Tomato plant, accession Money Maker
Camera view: vertical (180 deg); turntable rotation: 240 degrees
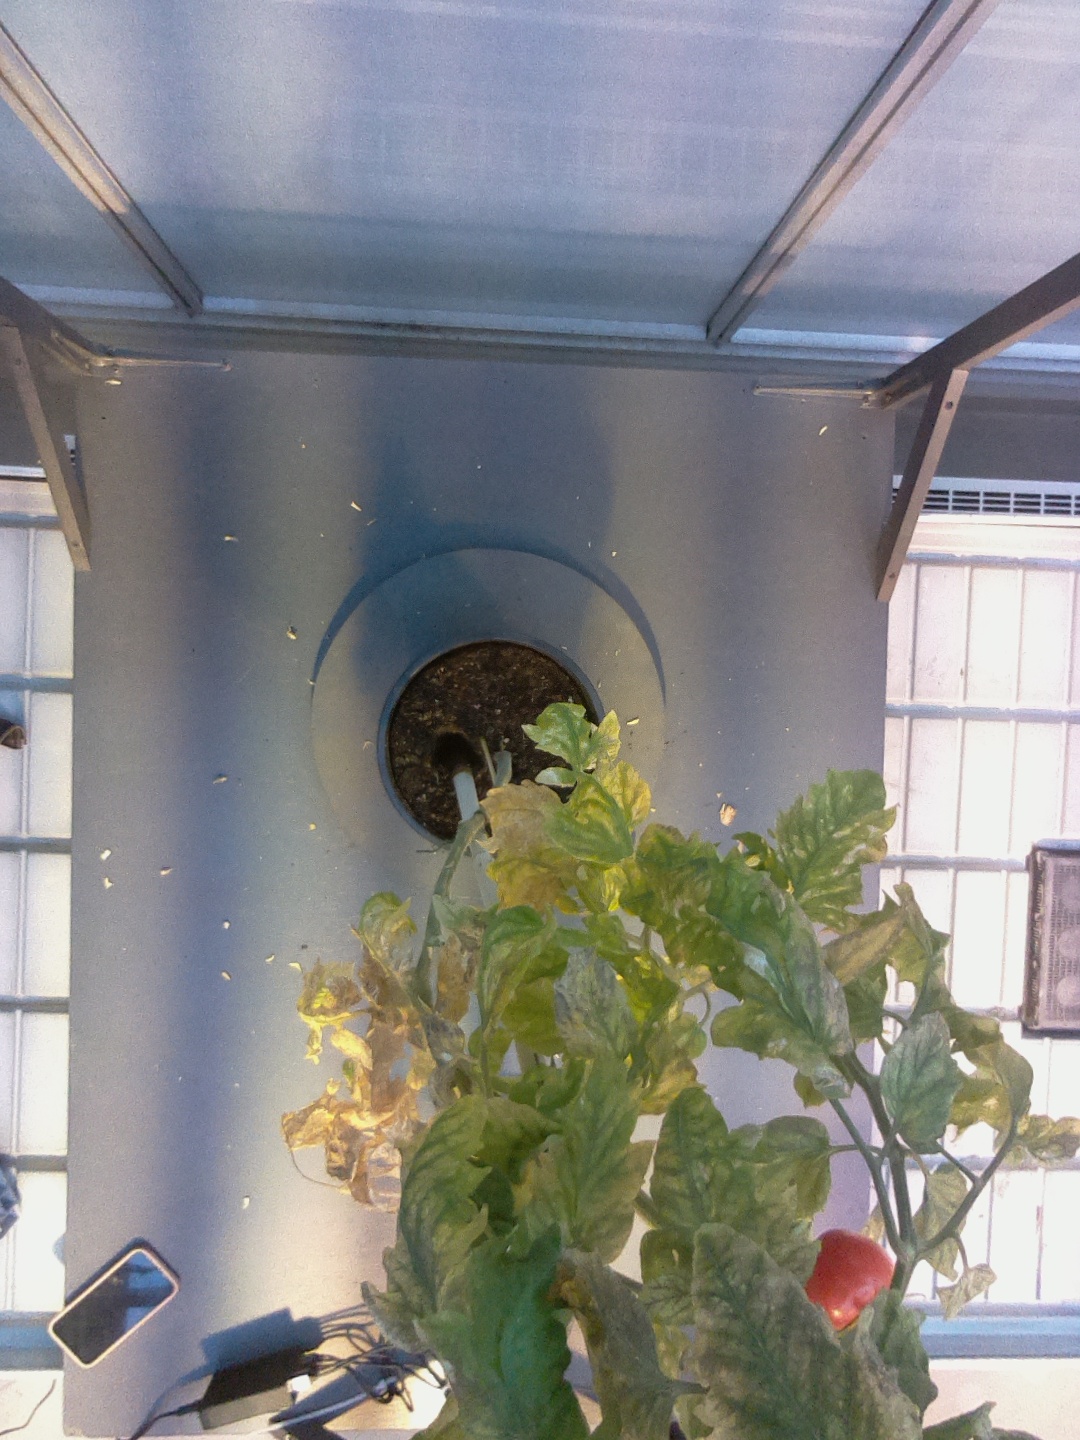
BBCH growth stage 83: 30%-40% of fruits show typical fully ripe color